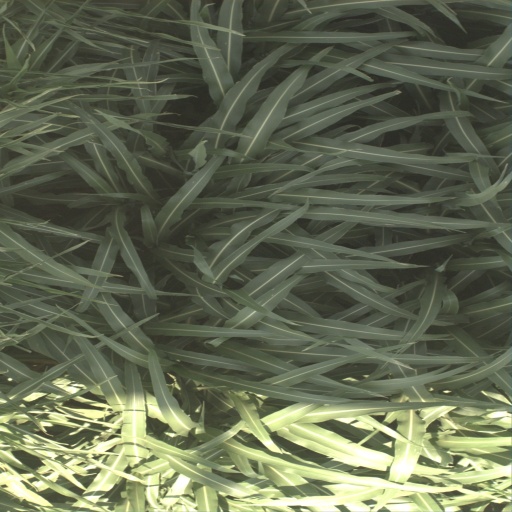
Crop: sorghum